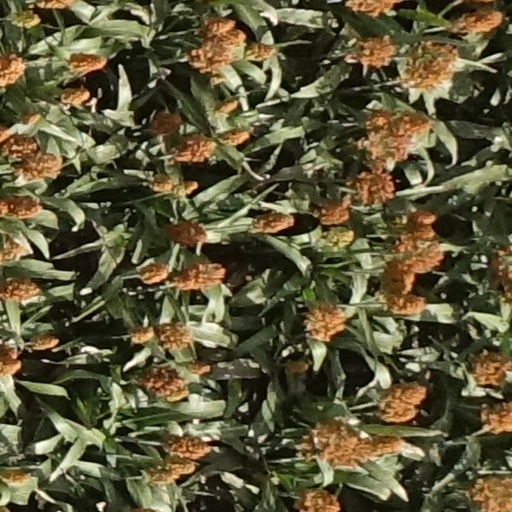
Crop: sorghum